Shahzada Rehmatullah Khan Durrani

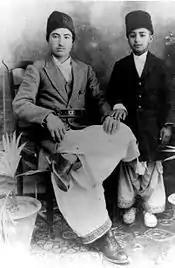
Durrani with half brother Abdul Rasheed Khan Durrani, 17 January 1931

Durrani was an activist with the Muslim Students Federation Balochistan. Khan Abdul Ghafoor Khan Durrani, leader of the Muslim League, introduced him with the Quaid-e-Azam. He performed major role in the Pakistan independence movement aside with Qazi Muhammad Essa and Khan Abdul Ghafoor Khan Durrani, head of All-India Muslim League in Balochistan especially in Quetta as a loyalist Muslim league. He was a friend of Mohammad Ali Jinnah, the founder of Pakistan. On 15 June 1948 Shahzada Rehmatullah Khan Sadozai had a meeting with Jinnah and Fathima Jinnah on the eve of presentation of civic address in Town Hall Quetta.